A. F. Summer

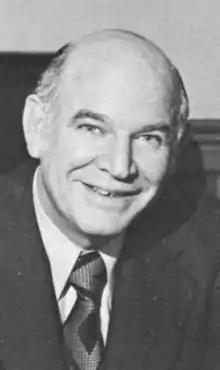

Albioun Fernando Summer (November 2, 1921 – November 19, 1981) was an American politician who served as the Attorney General of Mississippi from 1969 to 1980.